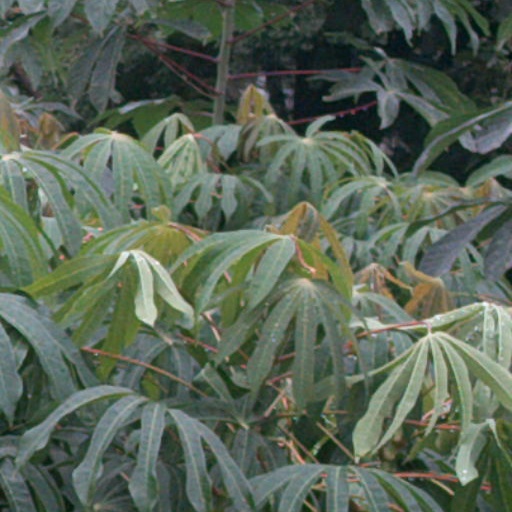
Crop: cassava